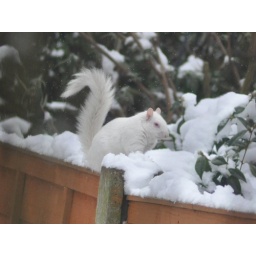
Taken through the glass of the back window at a lucky angle in the middle of a crisscross of magnolia branches!